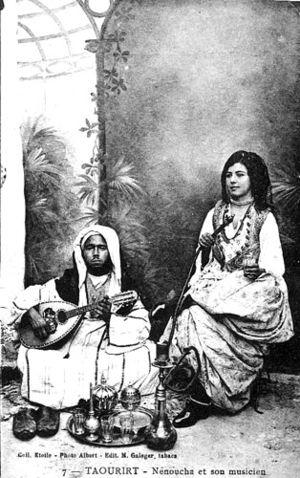
Taourirt est une ville, chef lieu de la province de Taourirt. Elle se situe à 100km au sud de la ville de Nador, dans la région du Rif oriental.